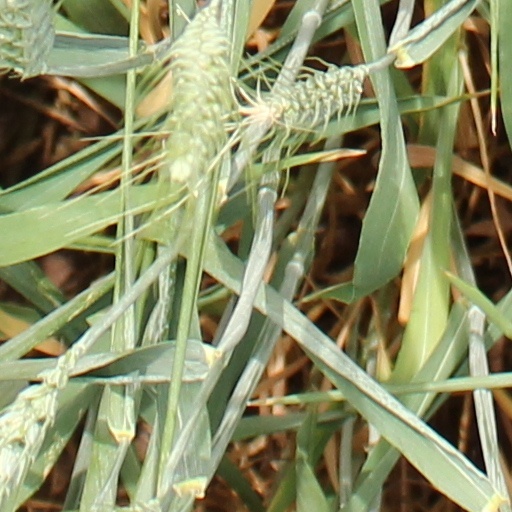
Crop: wheat